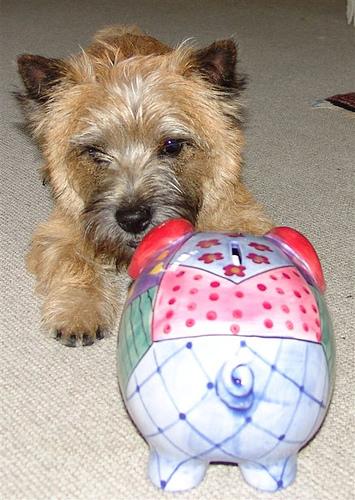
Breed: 211-n000009-cairn